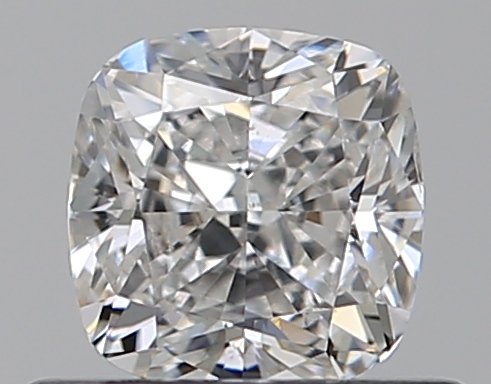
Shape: cushion
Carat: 0.5
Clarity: SI1
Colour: F
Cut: EX
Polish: EX
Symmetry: VG
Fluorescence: N
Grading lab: GIA
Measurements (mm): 4.44 x 4.35 x 3.03